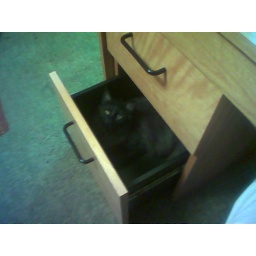
smokey in the desk drawer